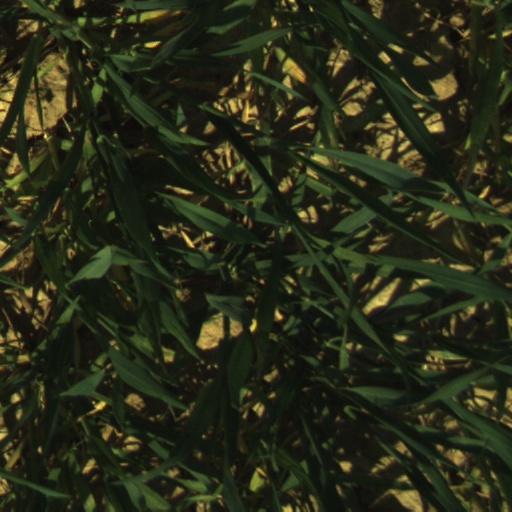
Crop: wheat